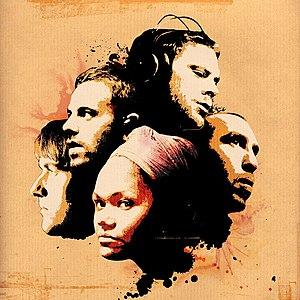
Sheer K
Sheer K est un groupe trip-hop français.